Heroes of Might and Magic III

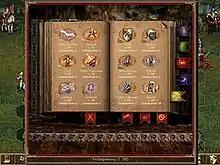
In "Heroes of Might and Magic III", the player can select spells (foreground) to sway the outcome of tactical battles (background).

The game is a turn based strategy title in which the player controls heroes that command armies of mythic and legendary creatures. These heroes travel across the game world fighting creatures, and collecting loot. This includes resources, which can be used to develop towns, as well as magic artefacts which offer buffs to a hero. Heroes can contest resource posts such as mines, which offer a resource income each turn, and attack other towns. Combat occurs on a hexagonal grid where units move, attack, and cast spells.